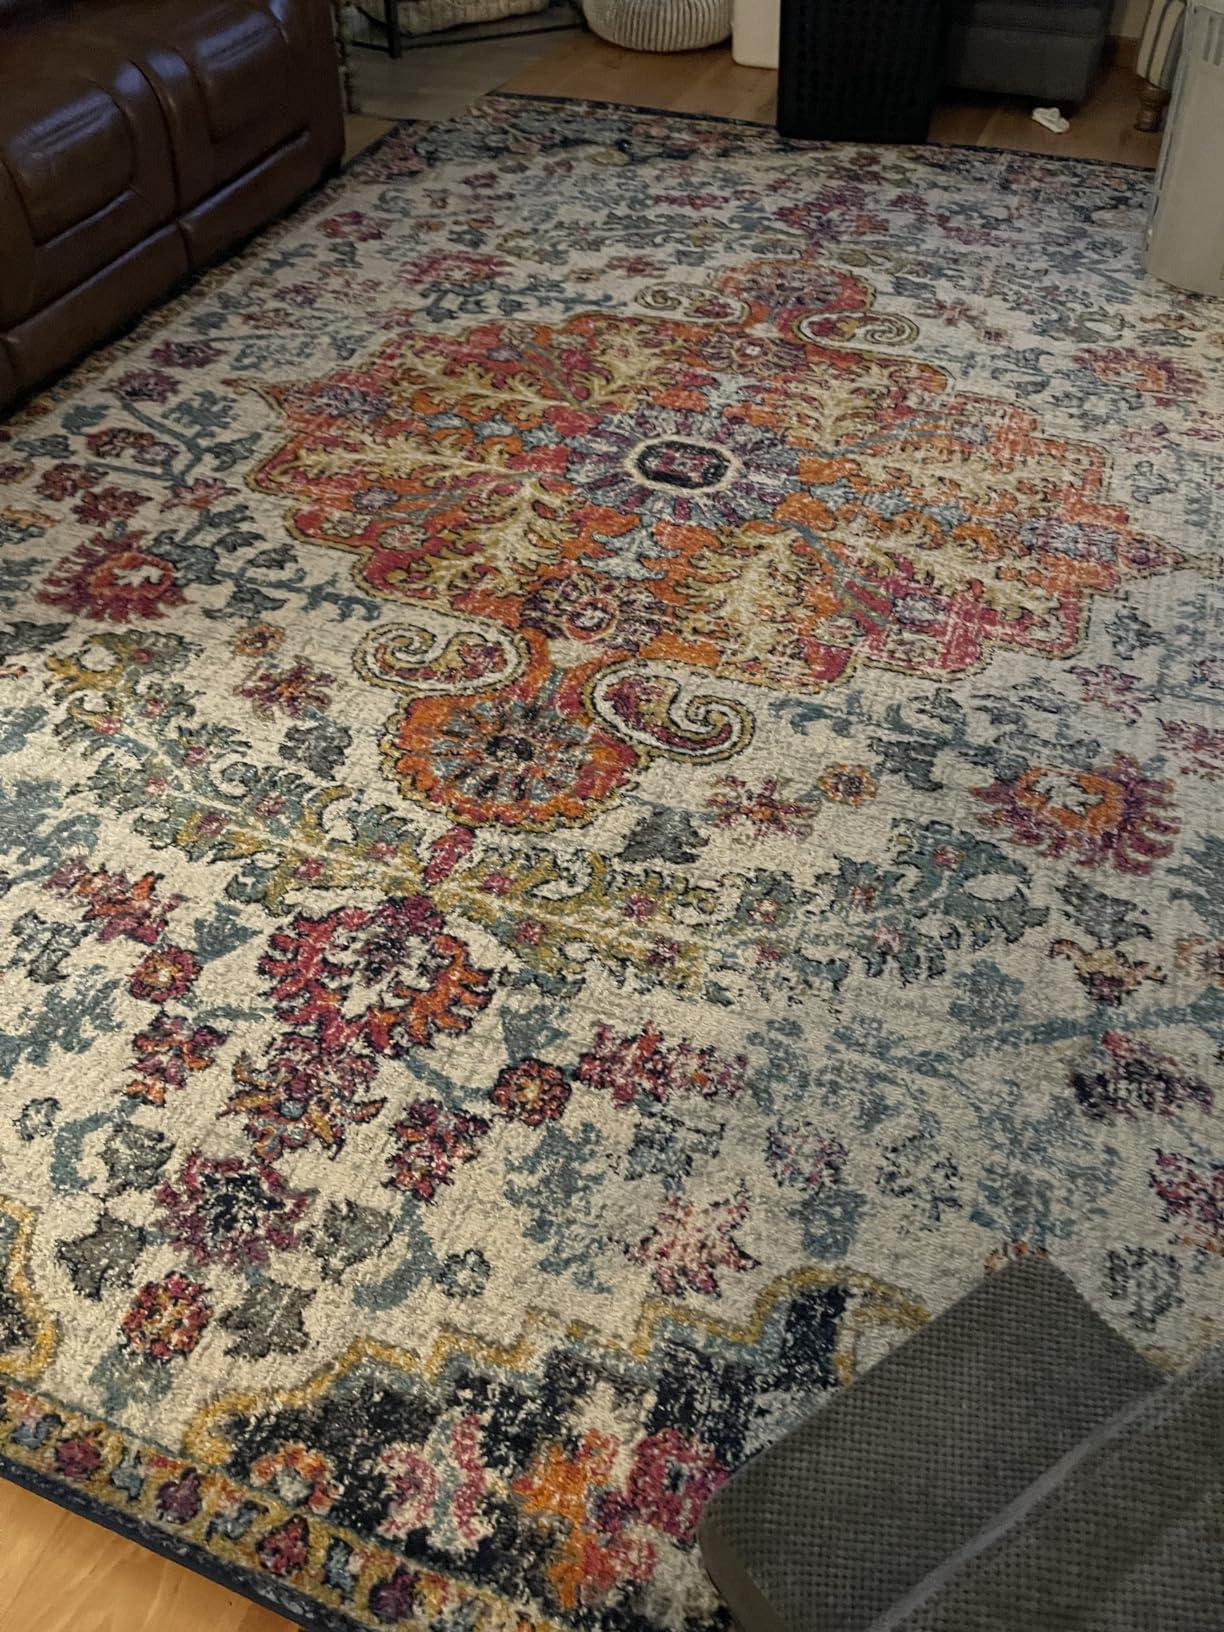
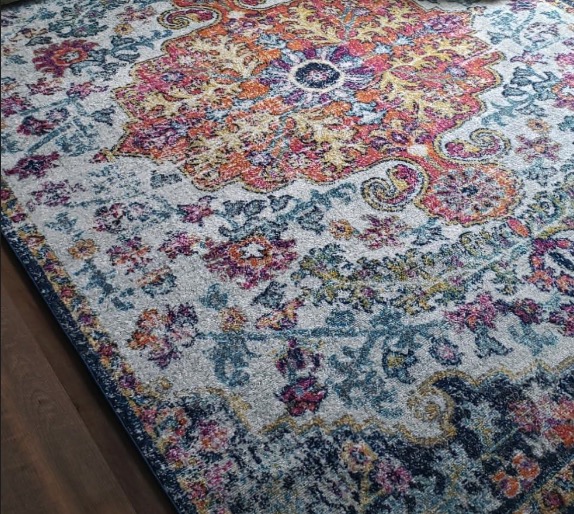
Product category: misc
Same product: yes